Sagenopteris phillipsii

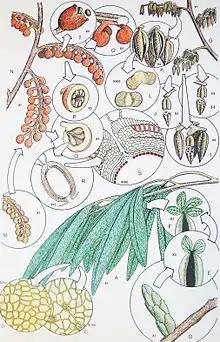
A complete reconstruction of Caytonia nathorstii plant Retallack and Dilcher 1988

Different organs attributed to the same original plant can be reconstructed from co-occurrence at the same locality and from similarities in the stomatal apparatus and other anatomical peculiarities of fossilized cuticles.